Arung Palakka

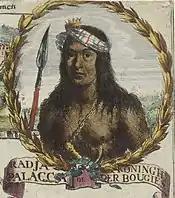
Arung Palakka, in "The Conquest of Macassar", a 1669 painting by Romeyn de Hooghe

Sultan Saaduddin Arung Palakka, or La Tenritatta to Unru' (1634 or 16351696) was a 17th-century Bugis prince and warrior. He supported the Dutch East India Company (VOC) in the Makassar War (1666–1669) against the Gowa Sultanate in his native South Sulawesi (today part of Indonesia). After the defeat of Gowa, he became the King of Bone and South Sulawesi's most powerful man.